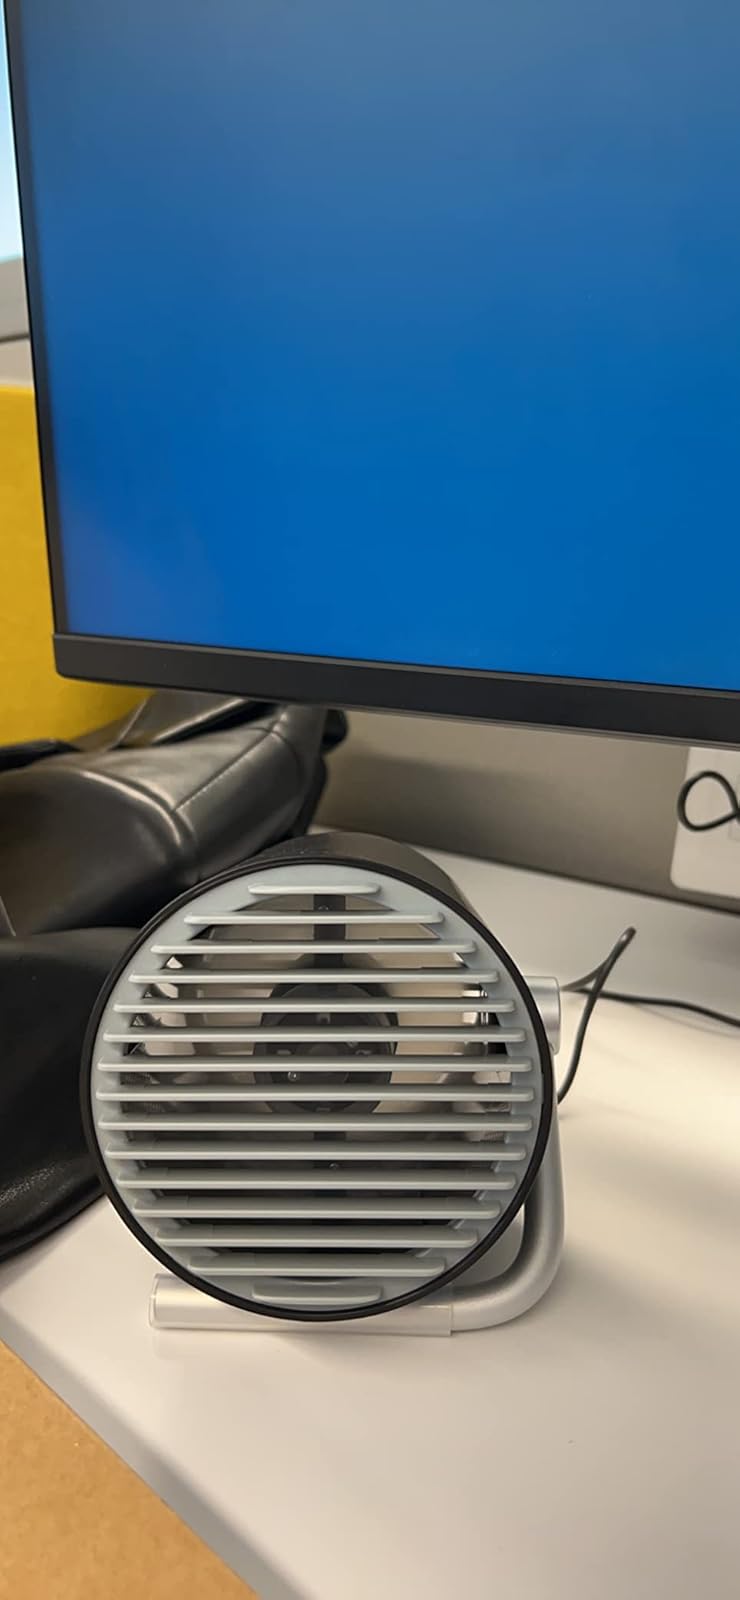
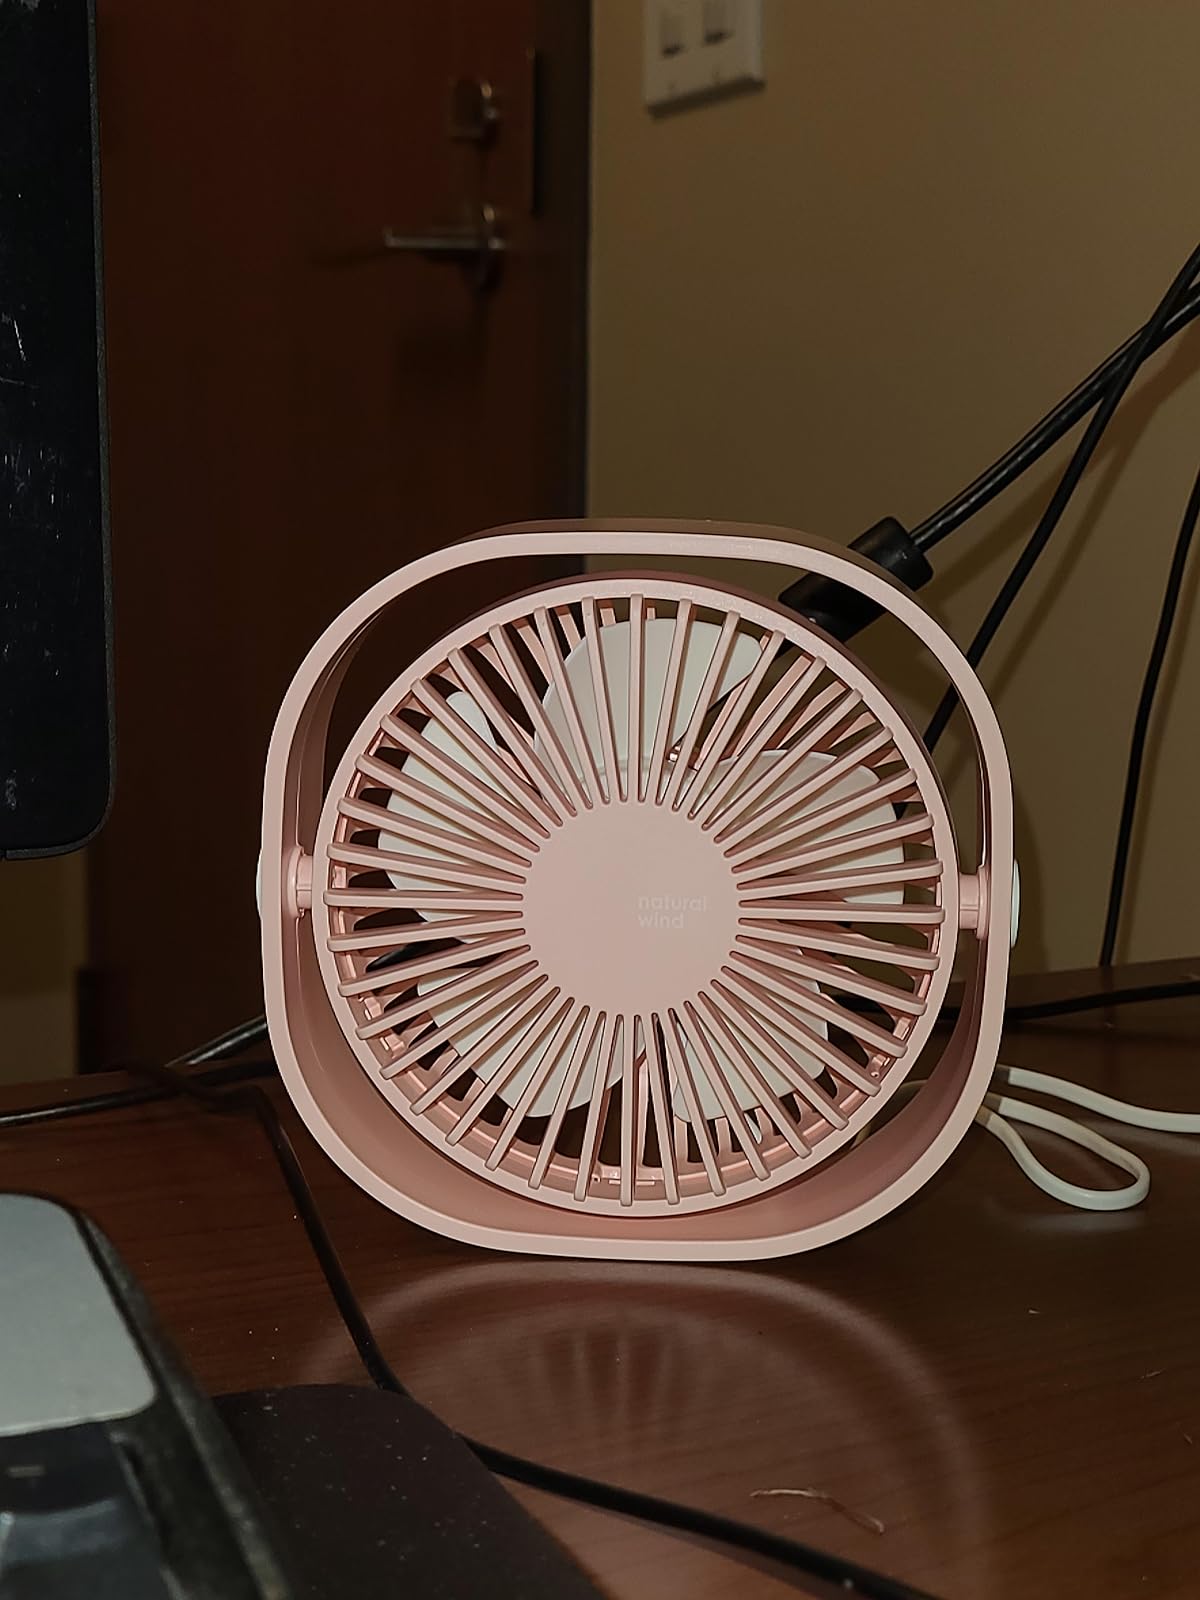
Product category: fan
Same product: no